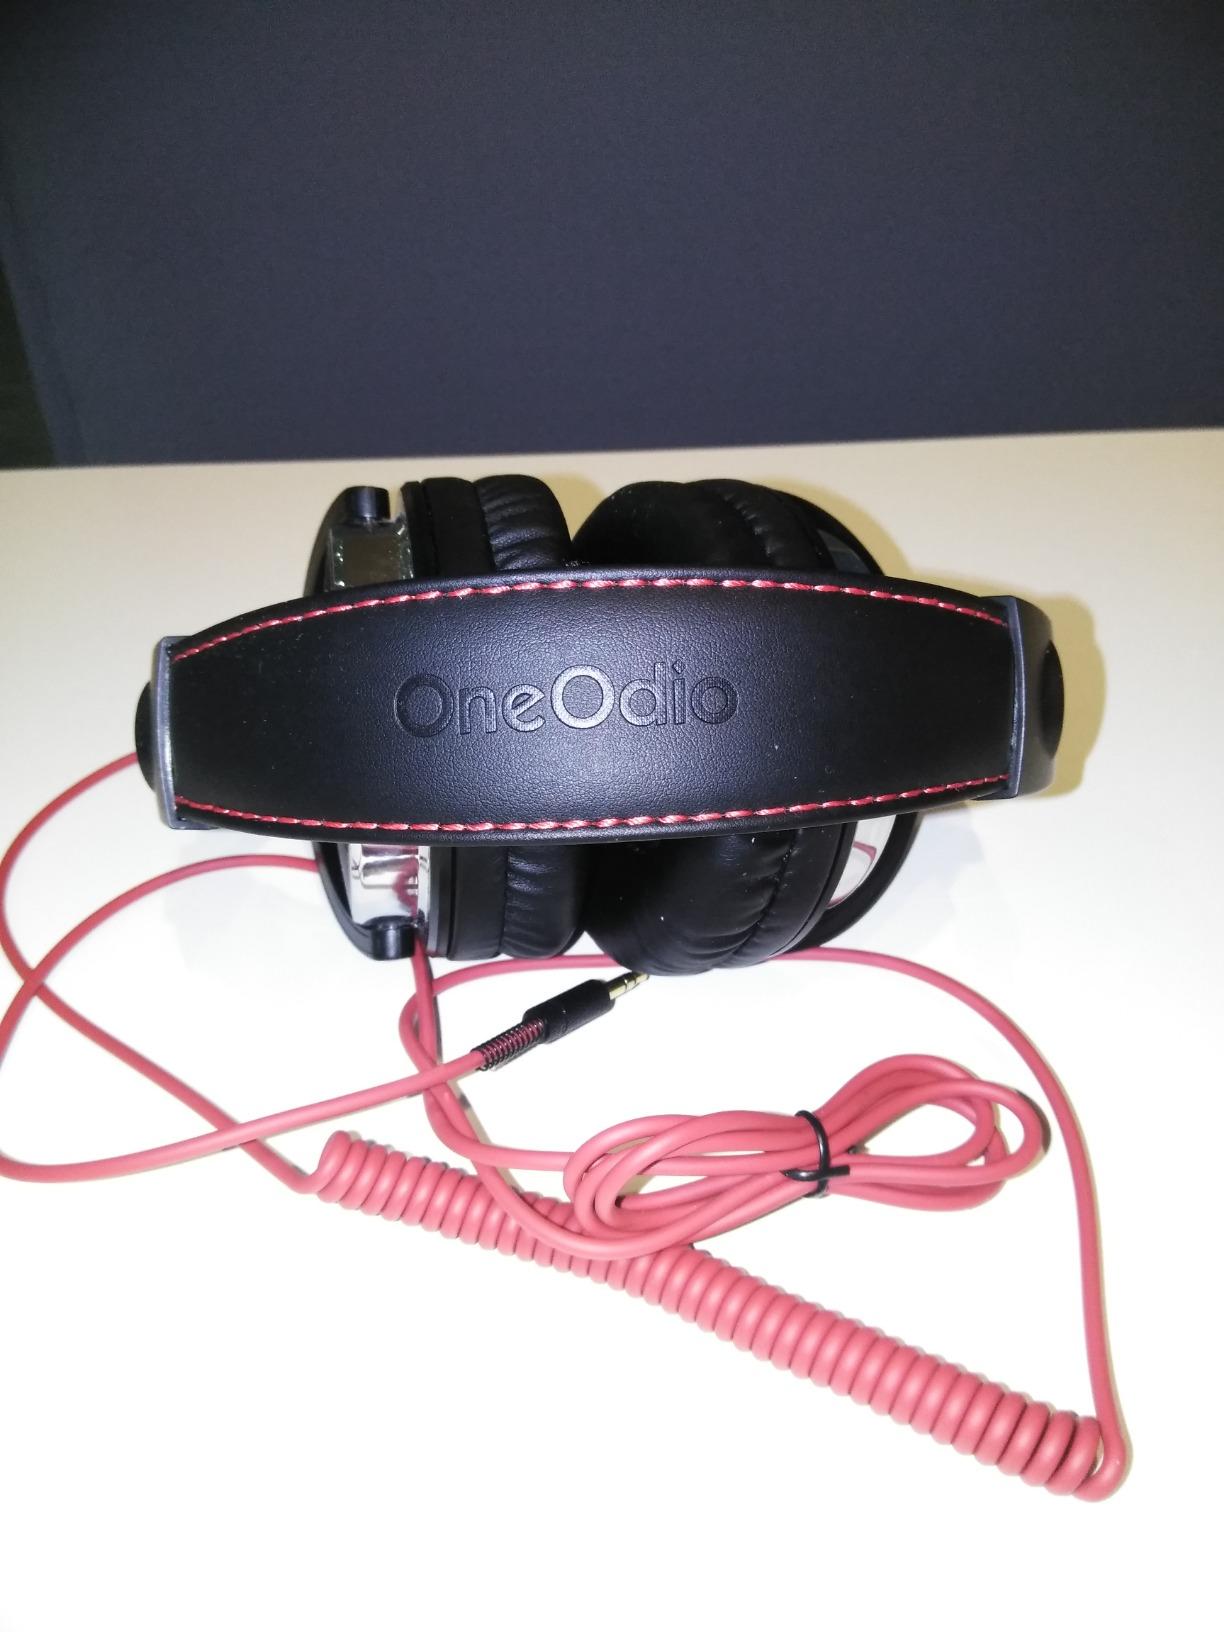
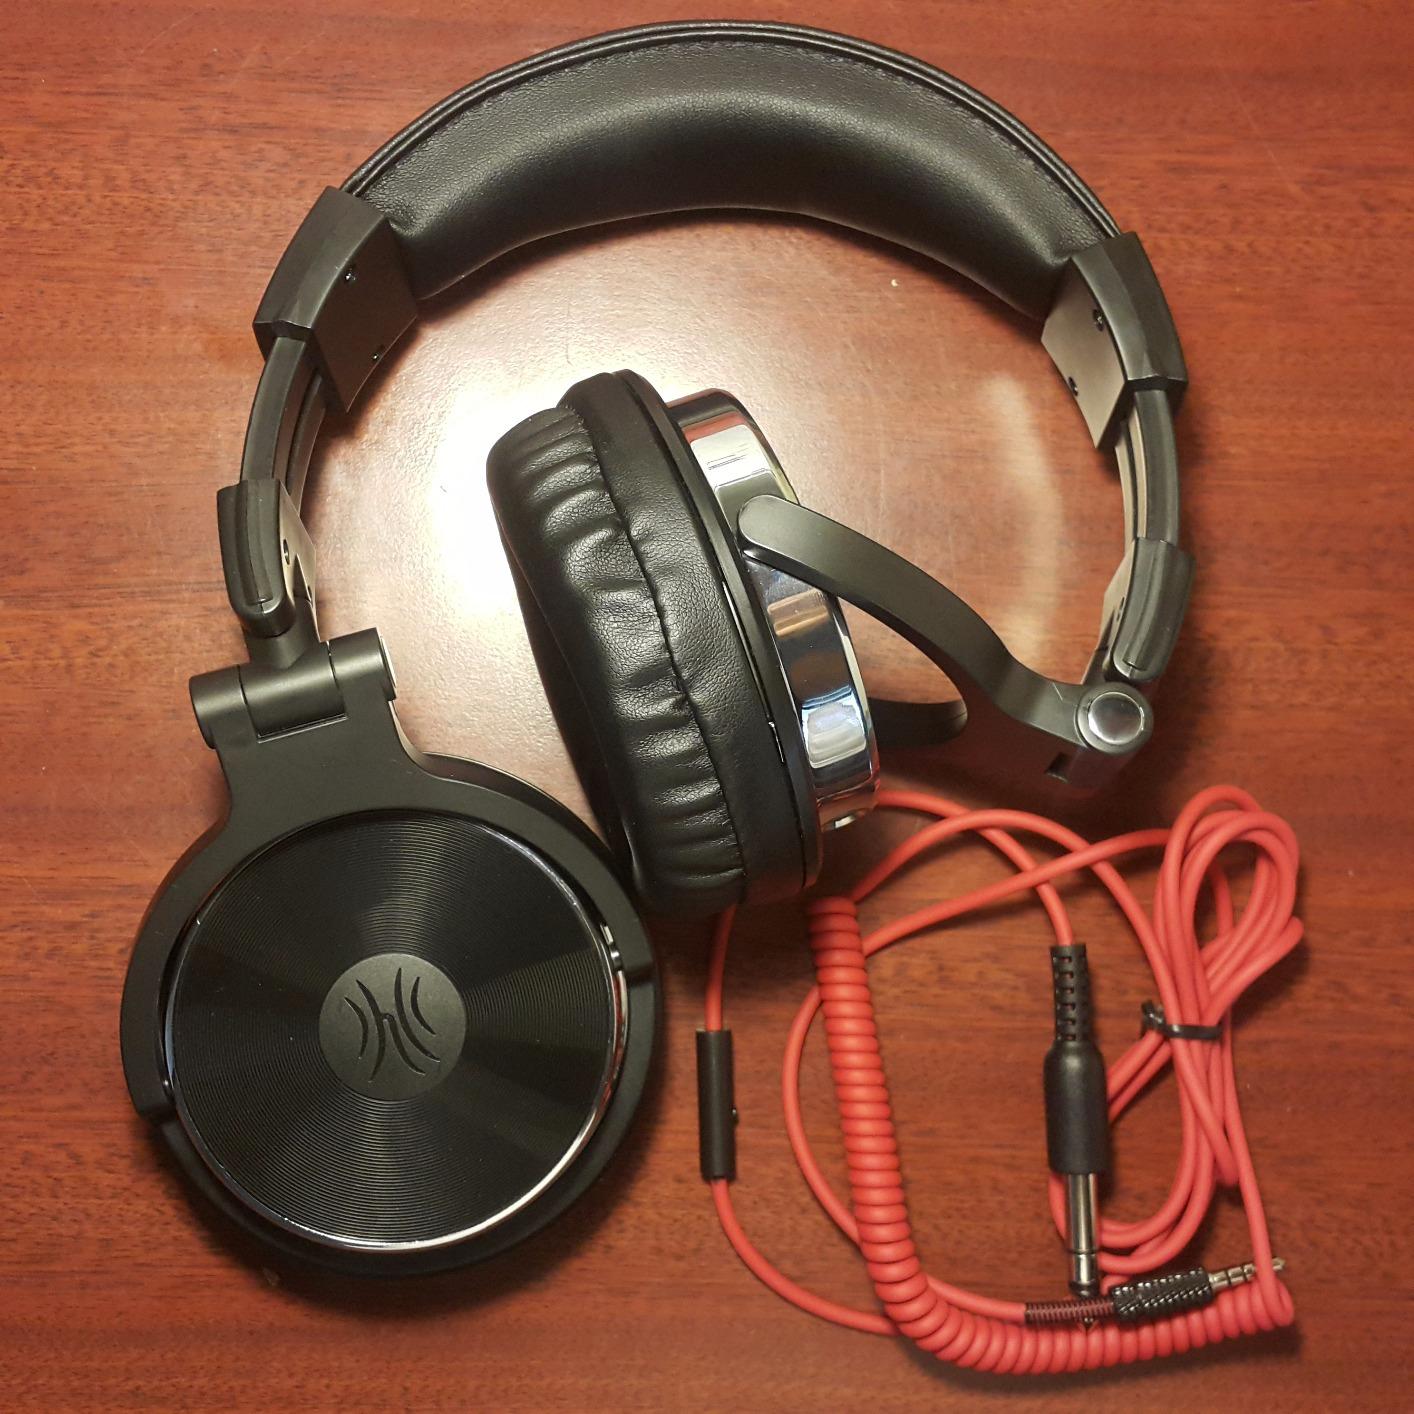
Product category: headphones
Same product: yes